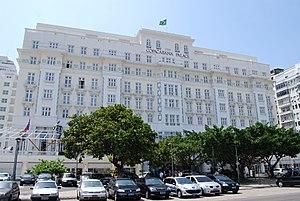
Belmond Ltd. est une société britannique hôtelière et de loisirs qui exploite des hôtels de luxe, des trains touristiques et des croisières fluviales dans le monde entier. Orient-Express Hotels Ltd est renommée Belmond en 2014, l'entreprise souhaitent développer son image d’hôtelier et n'étant d'ailleurs pas propriétaire de la marque « Orient-Express » mais seulement exploitant d'une licence.
Le Belmond Copacabana Palace est un célèbre palace de prestige « style années 1930 », construit en 1923 à Rio de Janeiro au Brésil et situé face à l'océan Atlantique sur la célèbre plage de Copacabana, une des plus célèbres plages de la planète, longue de 4,5 km.